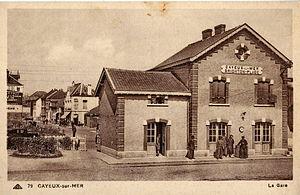
Carte postale ancienne éditée par CAD - Éditions des Galeries Modernes à Cayeux, n°79
Le réseau des Chemins de fer départementaux de la Somme, concédé à la Société générale des chemins de fer économiques était un réseau départemental de voies ferrées d'intérêt local à voie métrique, qui compta jusqu'à 329 km de lignes, organisées en trois groupes géographiques :
La gare de Cayeux-sur-Mer-Brighton-Plage est une gare ferroviaire française de la ligne de Saint-Valery à Cayeux du réseau de chemin de fer touristique du Chemin de fer de la baie de Somme, située sur le territoire de la commune de Cayeux-sur-Mer, dans le département de la Somme, en région Hauts-de-France.